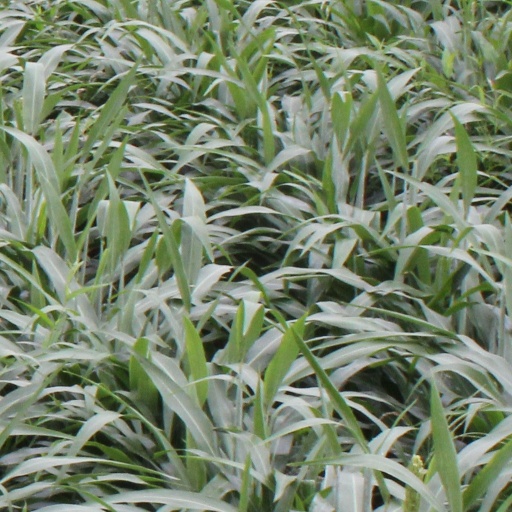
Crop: sorghum